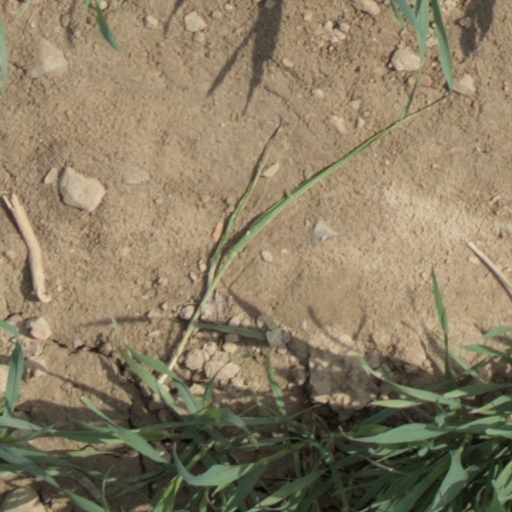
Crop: wheat